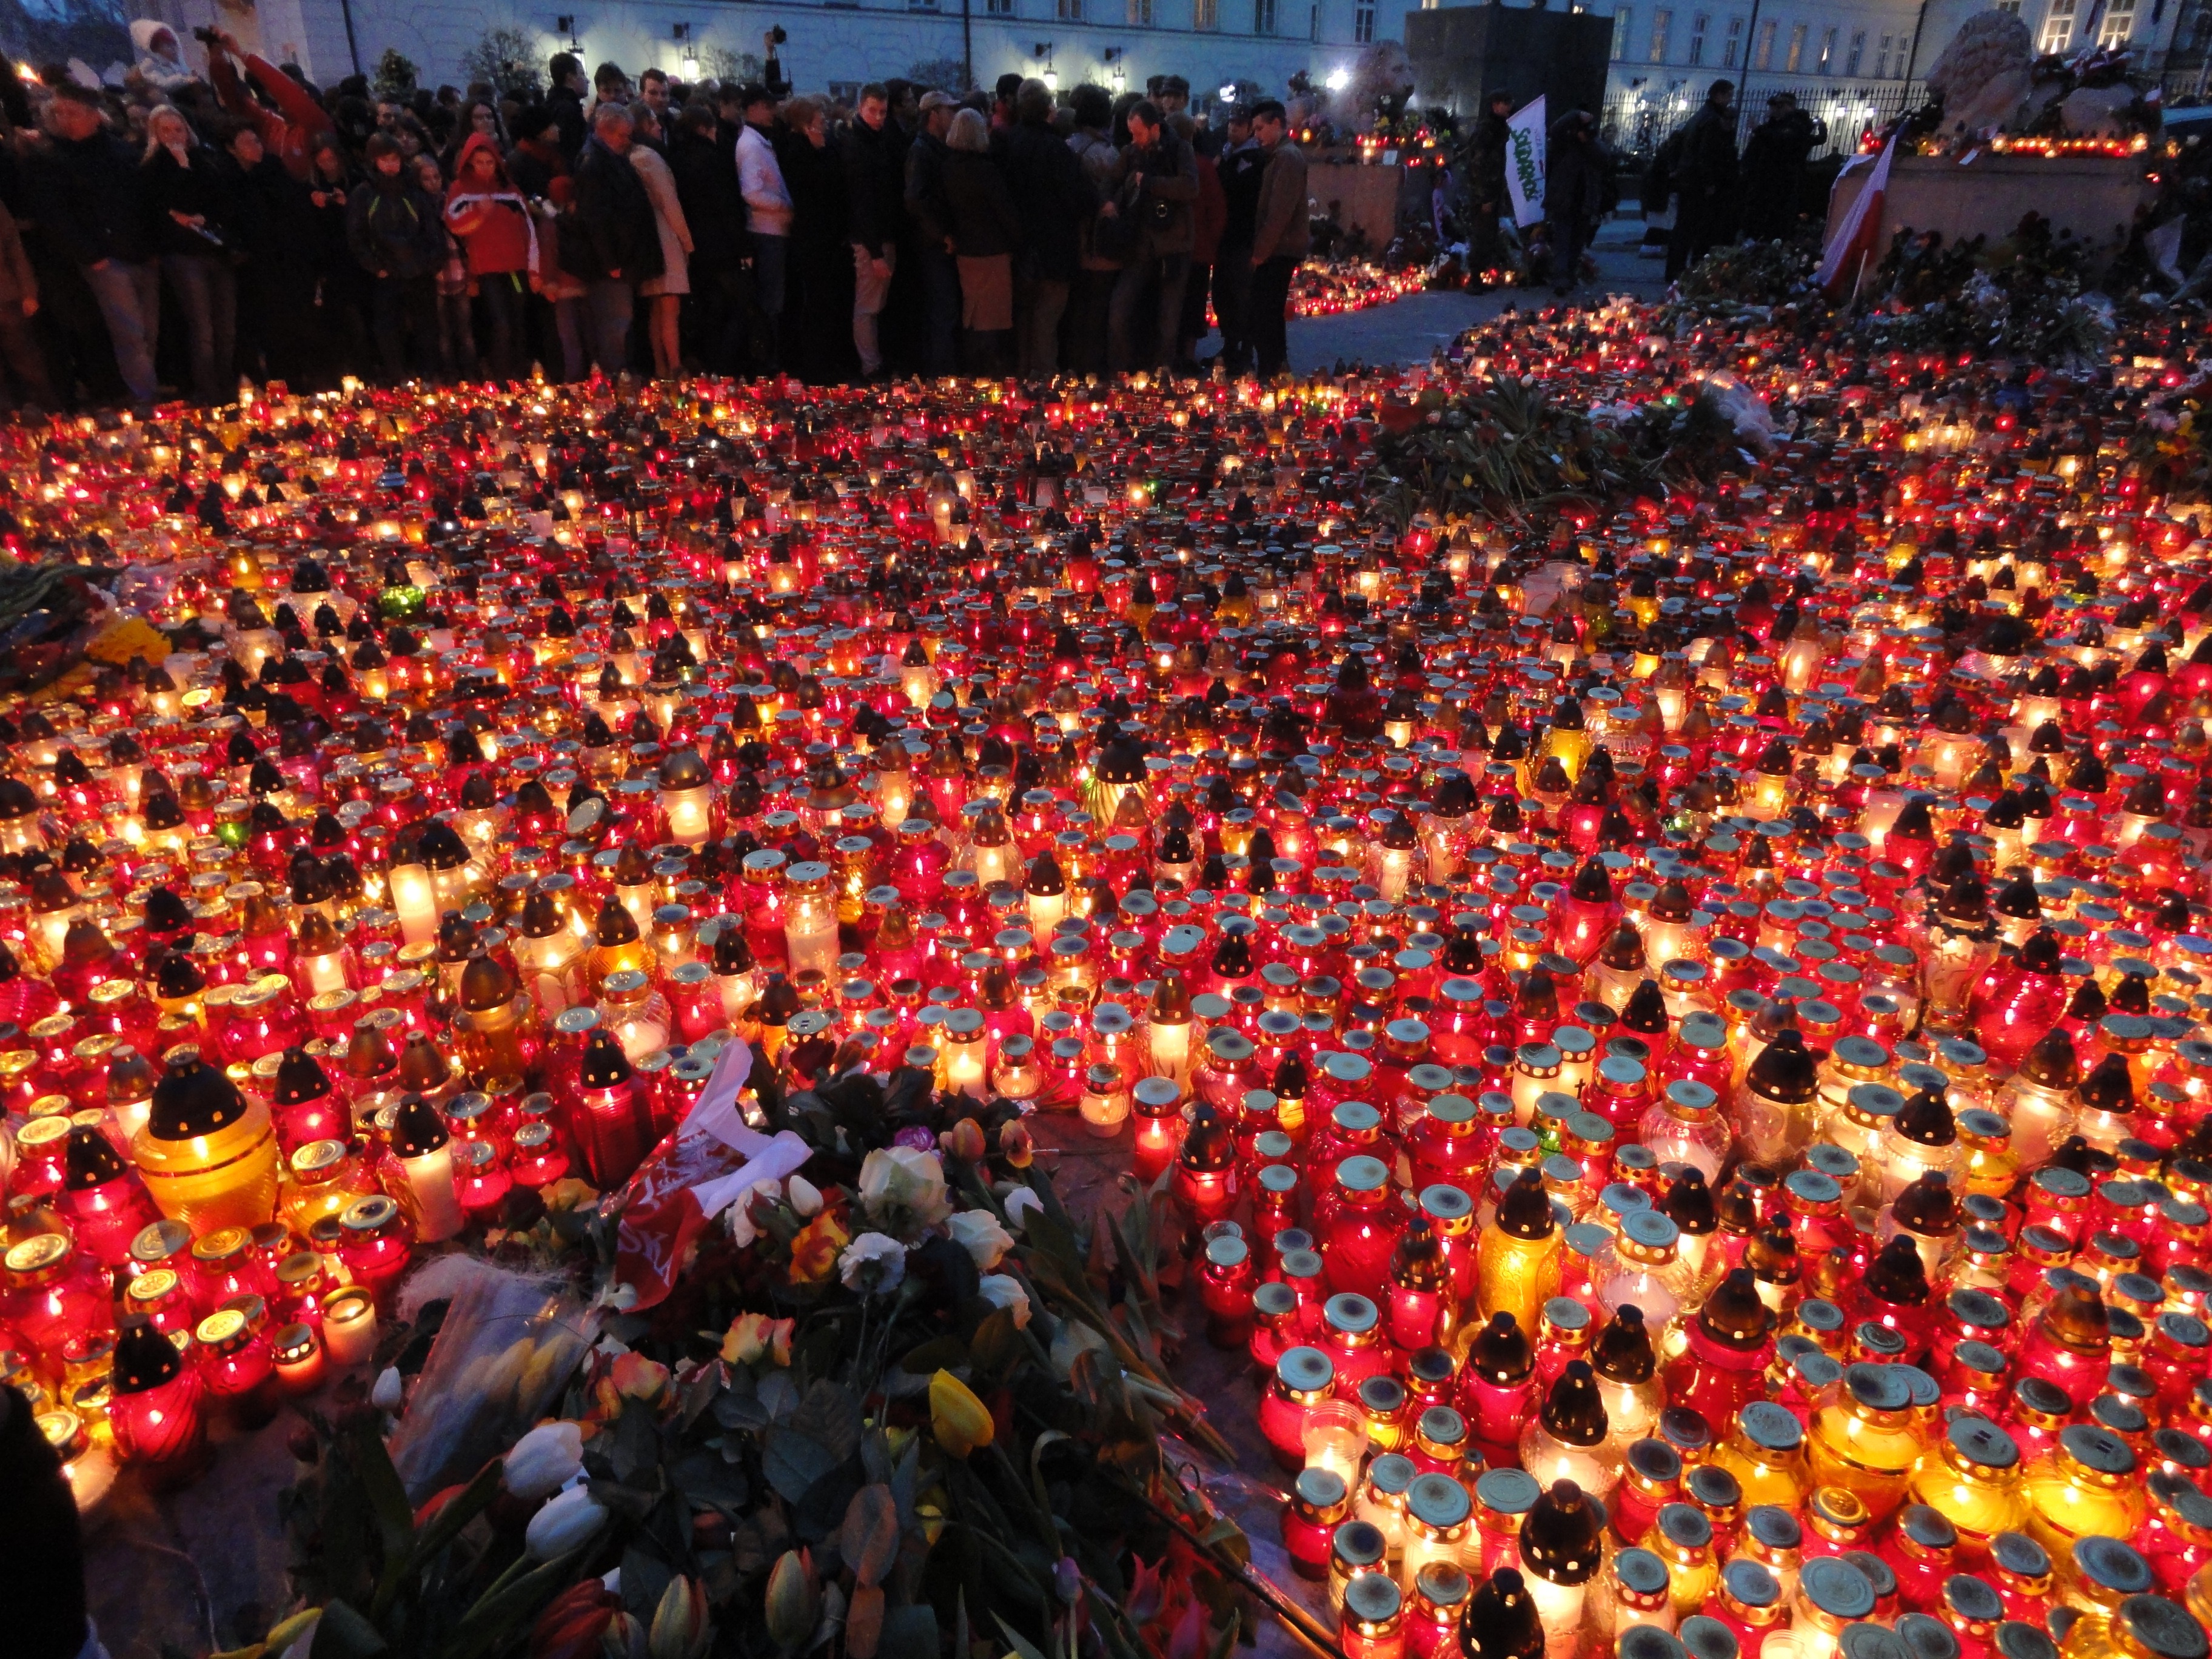
people, crowd, audience, president, festival, candles, bereavement